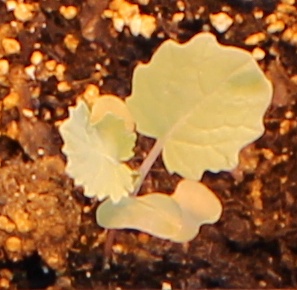
Label: Canola